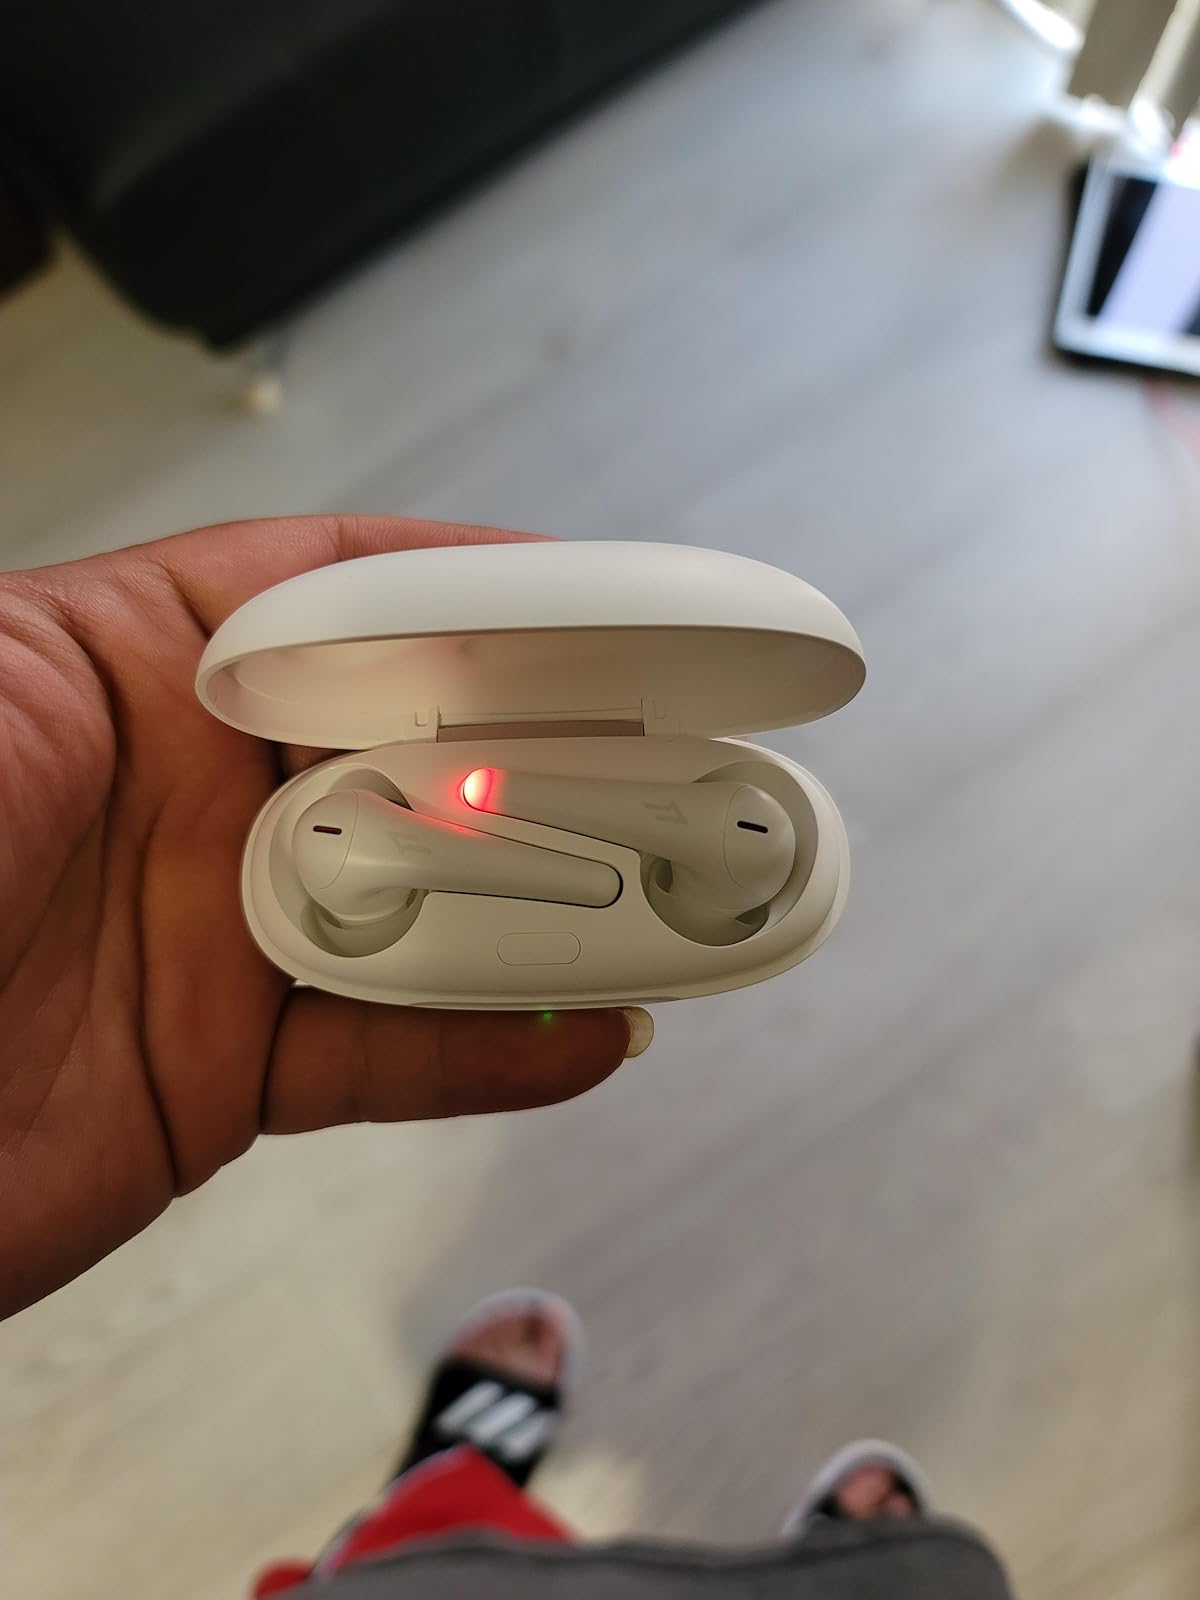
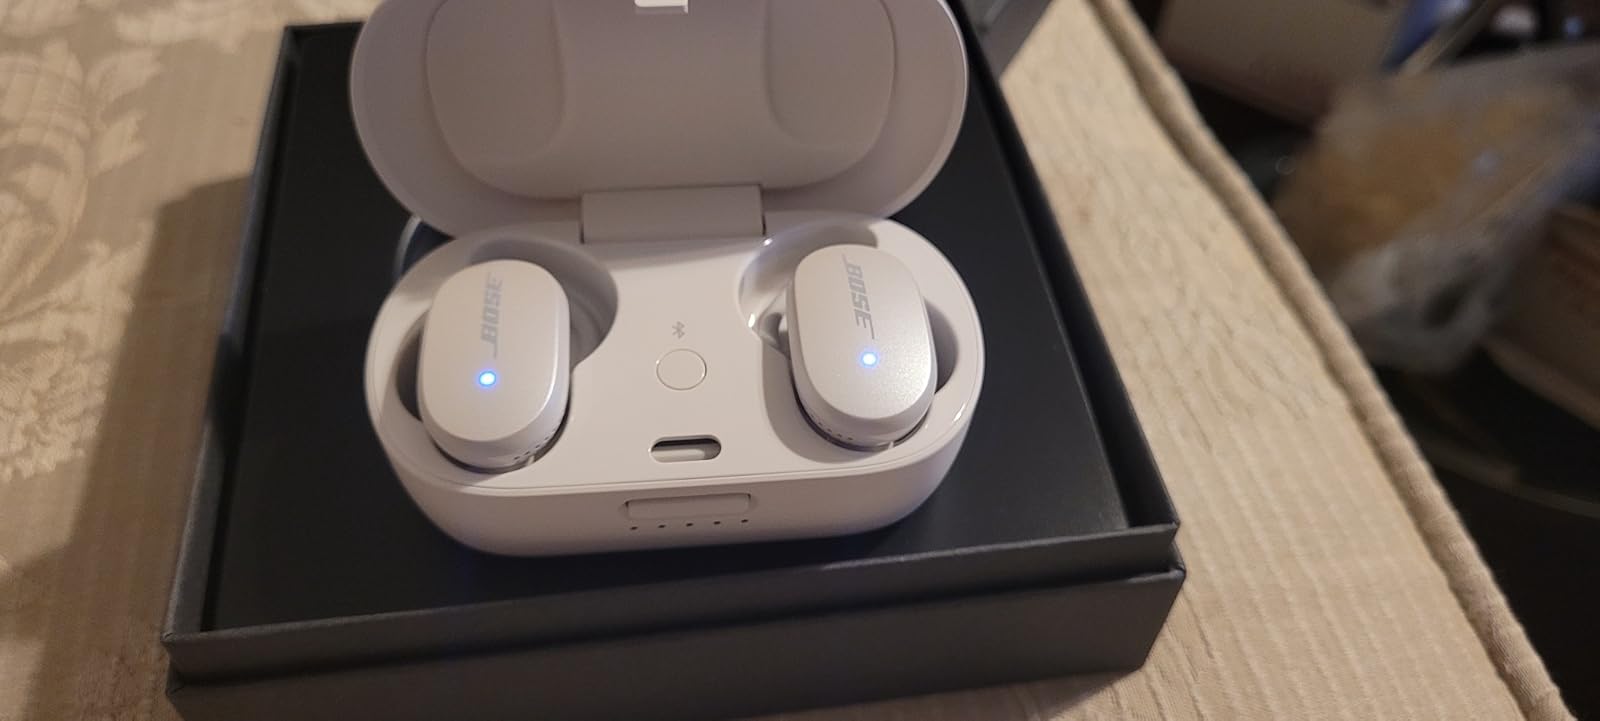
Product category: earbuds
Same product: no